Barbara Bailey (artist)

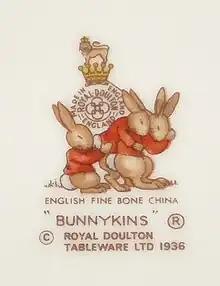
Royal Doulton Bunnykins tableware backstamp

Bailey was born at Bulkeley Hall, Woore, Shropshire, as the second daughter of Cuthbert and Constance Bailey. She made drawings of the surrounding countryside and livestock as well as her six siblings' pets. Brought up in a privileged environment, she had a governess and grew up in a stately home.